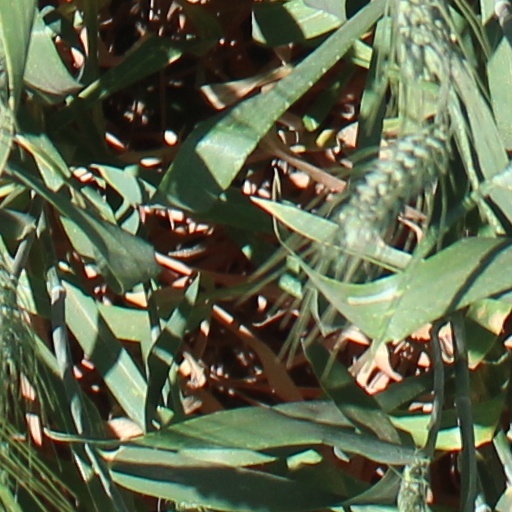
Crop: wheat